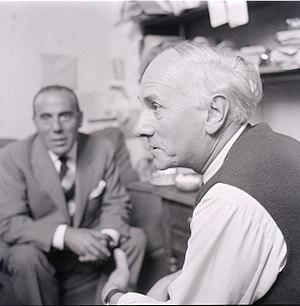
Gérard Schneider est un peintre d'origine suisse, naturalisé français en 1948, de la nouvelle École de Paris, appartenant au courant de l'abstraction lyrique.